Question: Please indicate a possible affordance area of the drink_with_bottle that can be used for holding
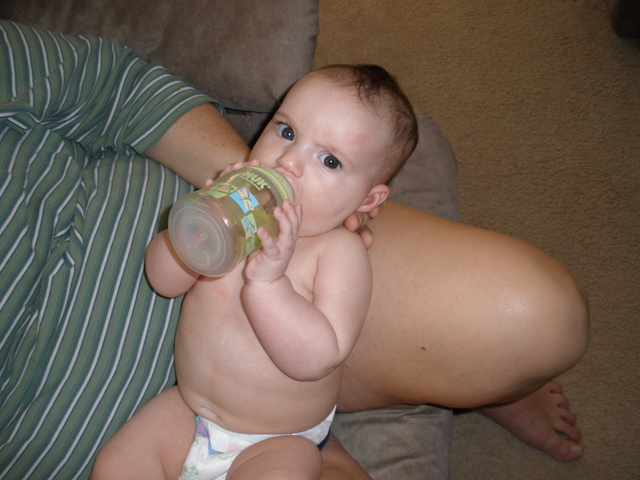
Answer: [170.5, 168, 294.5, 274]